Arthur Karpus

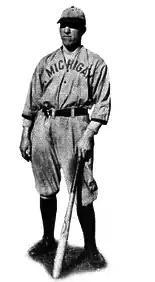
Karpus in baseball uniform.

Karpus also played third base for the 1921 baseball team. The 1921 "Michiganensian" noted of Karpus: "When a hit was needed in a pinch, Coach Fisher could usually count on Joe who handled third base in a remarkable fashion. It was Karpus' third year on the Varsity."